Wittenberg Altarpiece

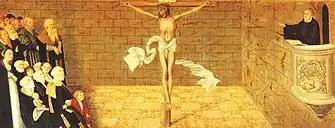
Martin Luther preaching with crucified Christ depicted on the predella embodies Luther's theology of Solus Christus

The Wittenberg altarpiece is a visualization of several major principles of the Protestant Reformation, and serves as a portrayal of Lutheran sacramental theology.